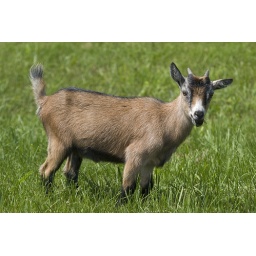
A goat chews on some green near the ATSF tracks in Kinsman.....